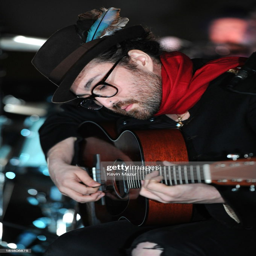
rock artist during a performance benefitting organisation .